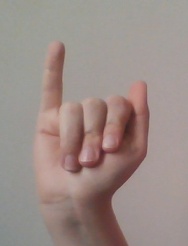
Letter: meem